Puerto Rico campaign

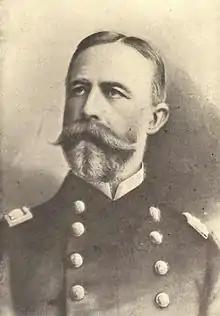
Rear Admiral William T. Sampson during the Spanish–American War

The Bombardment of San Juan or the First Battle of San Juan (not to be confused with the Battle of San Juan Hill or the Battle for the Río San Juan de Nicaragua) refers to an American naval attack on the fortifications of San Juan, Puerto Rico, during the Spanish–American War. The American naval commanders believed the bulk of the Spanish fleet under Admiral Pascual Cervera y Topete was steaming from the Cape Verde Islands to the Antilles and ultimately to Puerto Rico. With this understanding, Rear Admiral William T. Sampson and a squadron of ten American warships, the battleships , , , cruisers and , monitors and , torpedo boat , two unidentified auxiliary cruisers, and an unarmed collier had stood out from Havana at noon on May 2 bound for Puerto Rico. Sampson intended to intercept and destroy the Spanish squadron and then move on to attack secondary shore targets- San Juan's castles, forts and batteries. He was unaware that Topete had already eluded them and slipped his squadron into the Bay of Santiago.